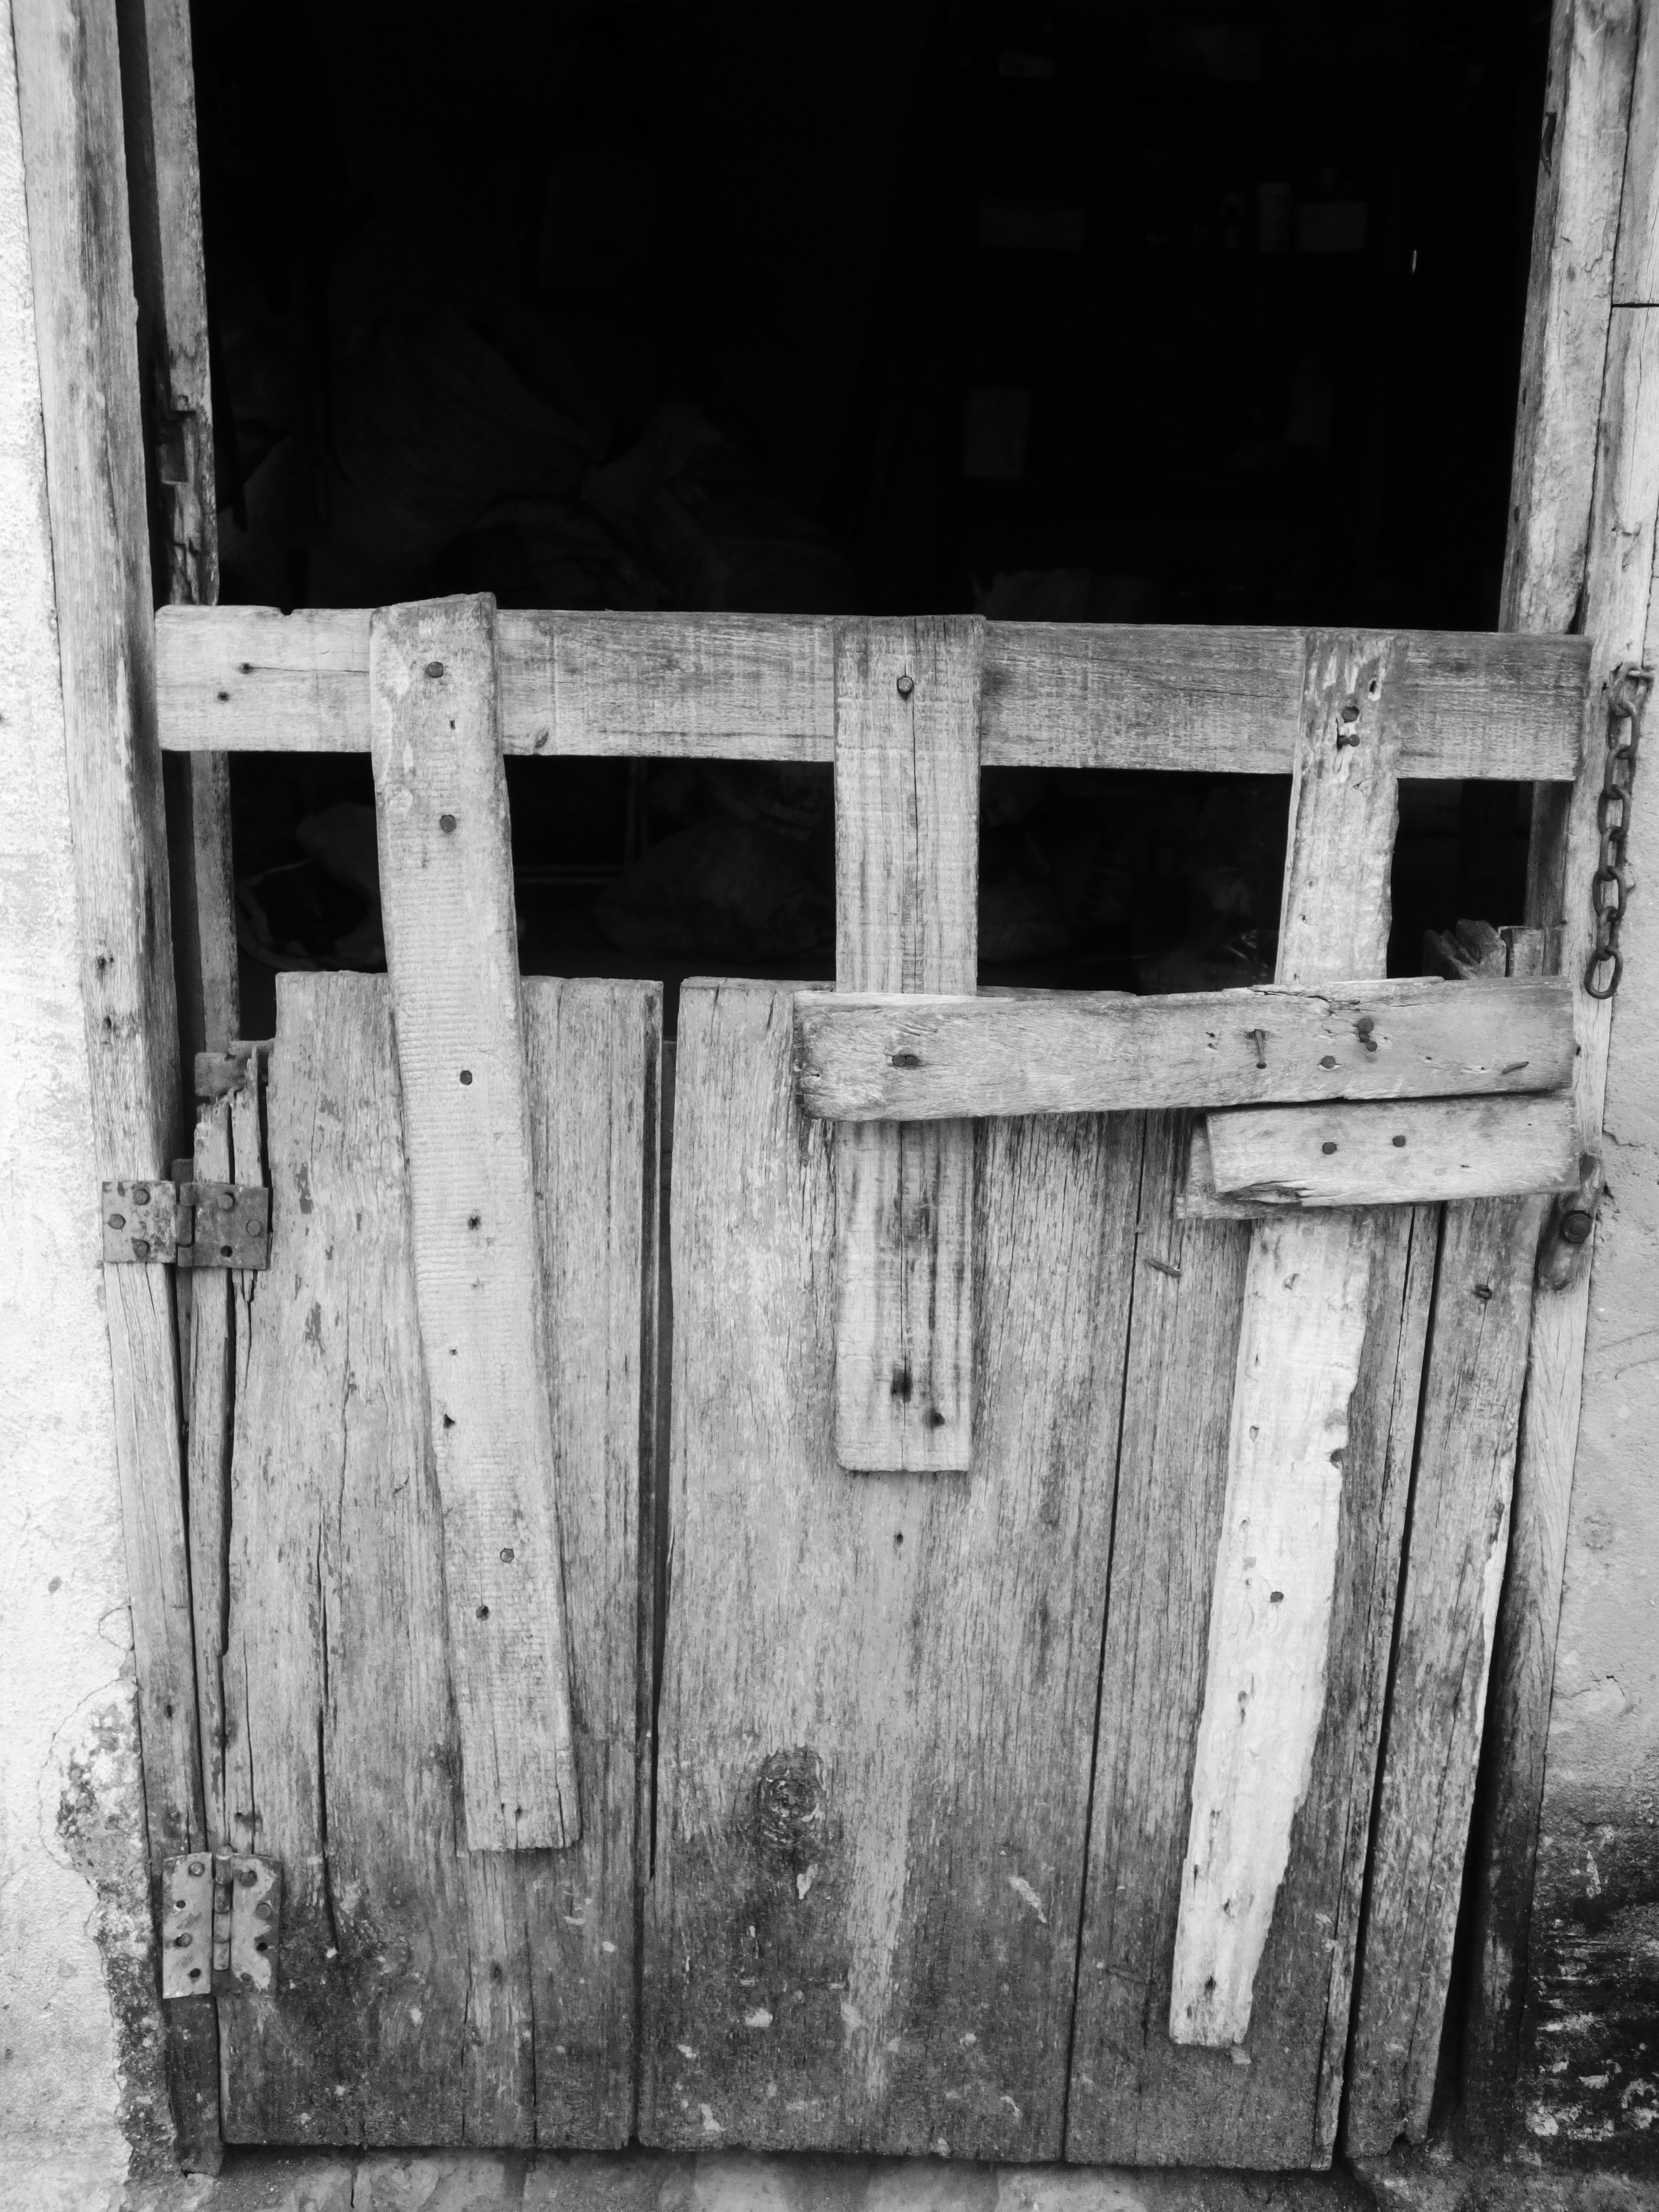
black and white, wood, white, house, old, home, shack, black, monochrome, gate, door, photograph, lock, shape, concierge, monochrome photography, ancient history, candiado, crashes